Air Raid Precautions

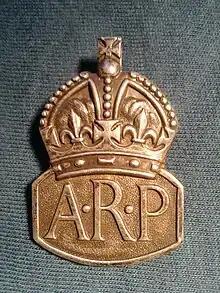
Silver 1936 ARP lapel badge

ARP wardens ensured the blackout was observed, sounded air raid sirens, safely guided people into public air raid shelters, issued and checked gas masks, evacuated areas around unexploded bombs, rescued people where possible from bomb damaged properties, located temporary accommodation for those who had been bombed out, and reported to their control centre about incidents, fires, etc. Also, they called in other services as required.